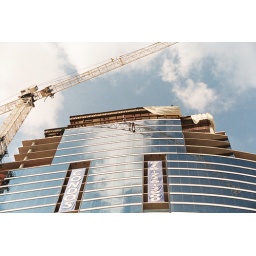
im on the left in the white shirt